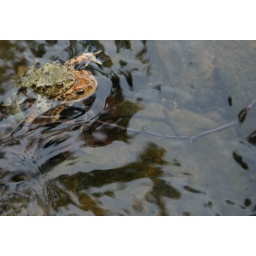
Two toads mating whilst swimming in the clear shallow waters of a man made reservoir.